African military systems before 1800

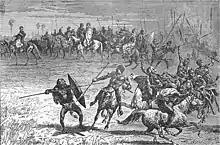

Importance of guns. Guns were to have an important effect on African military systems. Rising quantities of guns are associated with increases in the slave trade, as major powers such as Dahomey, Benin and Ashanti stepped up their conquests to feed the insatiable demand for human bodies. Guns were an important item traded to Africans in the decades prior to 1800, usually paid for in gold or slaves. Some historians argue that the introduction of firearms had an enormous impact on slave gathering in Africa. Flintlocks, which were more reliable than matchlocks, sparked the first big wave of gun sales, and obsolete smoothbore muskets of this type were being exported to Africa even into the 19th century. The psychological impact of guns in the night and dawn attacks favored by slave raiders was significant, and in slave-catching, flintlocks could also be loaded with shot, wounding and crippling victims rather than killing them outright. The connection between the gun trade and the slave trade is described by the Dutch Director-General at Elmina in 1730: